Vixen (band)

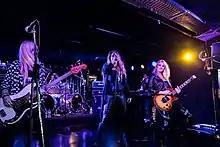
Vixen in Stuttgart, Germany, in 2018 (from left to right Share Pedersen, Roxy Petrucci, Janet Gardner e Britt Lightning)

In 2004, VH1 approached the four members of the "classic lineup" to appear on their show "Bands Reunited". The show was recorded in August 2004 and broadcast in the U.S. in November 2004. Following the broadcast EMI's American label Capitol re-released the first two Vixen albums, "Vixen" and "Rev It Up".